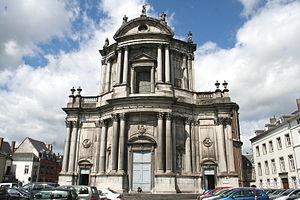
Namur (Belgique), la cathédrale Saint-Aubain (1751-1767).
La ville de Namur est divisée en 46 quartiers administratifs. Ils quadrillent le territoire pour faciliter les comparaisons lors des recensements.
La liste du patrimoine immobilier exceptionnel de la Wallonie est établie par arrêté du Gouvernement wallon. Au 7 février 2013, elle comprenait les biens suivants. Une nouvelle liste révisée est parue au Moniteur belge du 26 octobre 2016. Elle reprend les 218 biens inscrits par le Gouvernement wallon sur la liste du Patrimoine exceptionnel de la Wallonie. La liste 2016 comprend quatre nouveaux biens
La cathédrale Saint-Aubain de Namur est un édifice religieux catholique qui est l'église épiscopale et siège du diocèse de Namur. Commencée en 1751, son édification se termine en 1767. La consécration a eu lieu le 20 septembre 1772. Son saint patron est Alban de Mayence. Elle est inscrite au patrimoine majeur de Wallonie.
Une cathédrale est, à l'origine, une église où se trouve le siège de l'évêque ayant la charge d'un diocèse. La cathédrale est en usage dans l'Église catholique, l'Église orthodoxe, l'Église anglicane.